Mark Natta

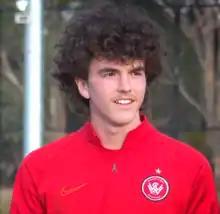
Natta with Western Sydney Wanderers in 2020

Mark Natta (born 28 November 2002) is an Australian professional soccer player who plays as a central defender for the Newcastle Jets in the A-League Men.